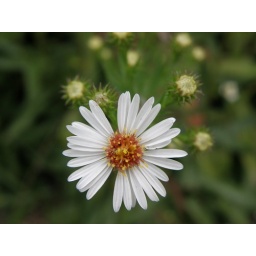
The plant is about 30 to 40 inches tall and the flower is tiny maybe 1 inch in diameter.